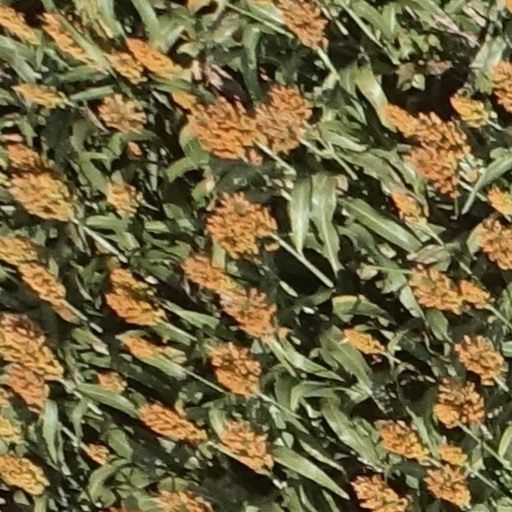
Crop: sorghum